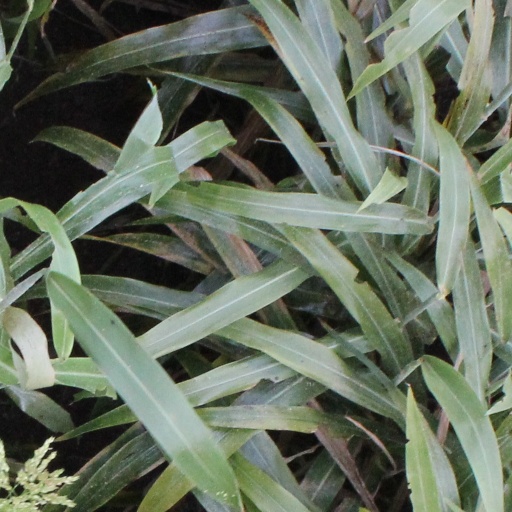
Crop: sorghum